Yamaha MU-series

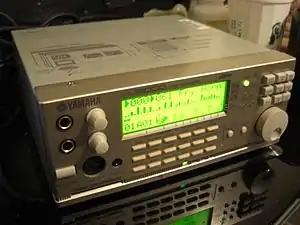
Yamaha MU2000

The Yamaha MU-series is a line of sound modules built by Yamaha. All sound modules except MU5 support Yamaha XG. The sound modules were commonly used when computers had slower processors. The computer could send MIDI commands to the sound module, acting as an external sound generation device. Later MU sound modules feature A/D inputs that allow direct input from microphones and guitars.